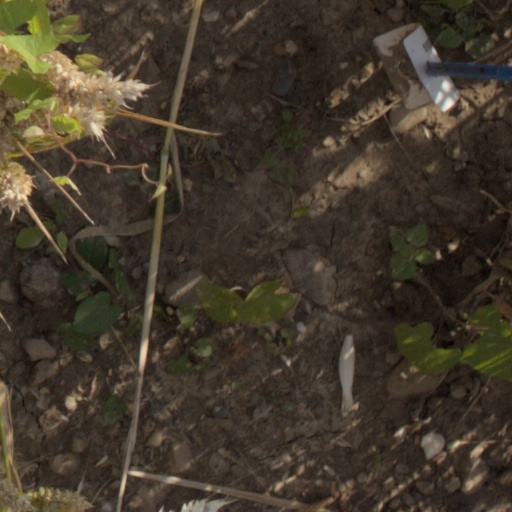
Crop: wheat